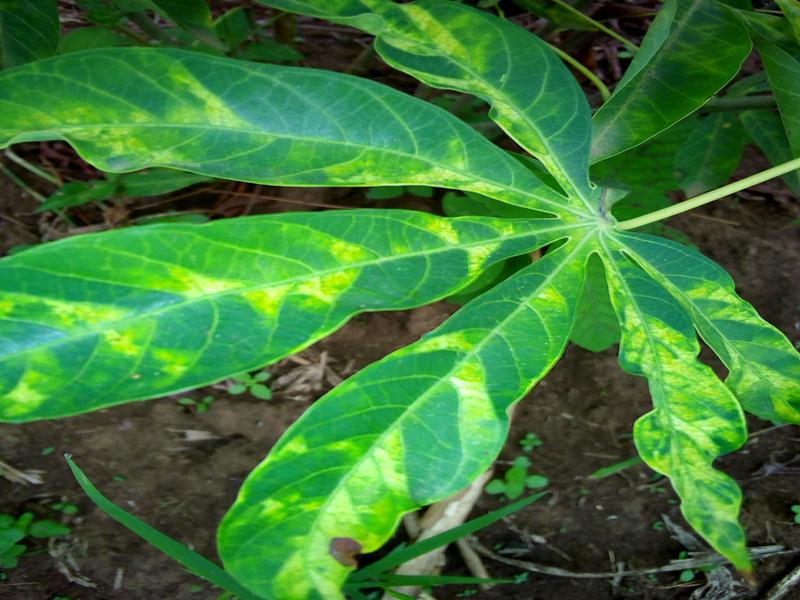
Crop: cassava
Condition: mosaic_disease